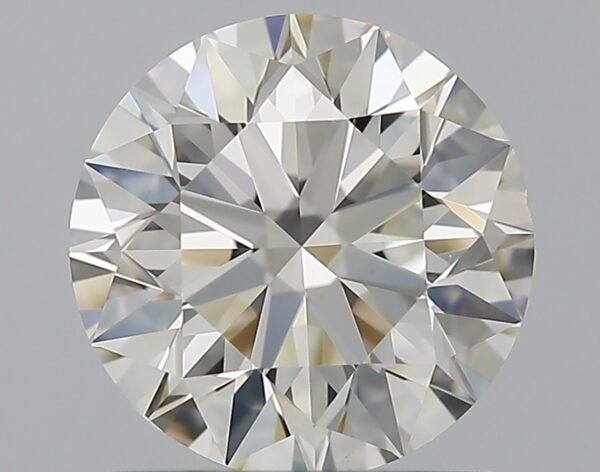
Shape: round
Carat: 1.2
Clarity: VS1
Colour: J
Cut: EX
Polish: EX
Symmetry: EX
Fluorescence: F
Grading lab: GIA
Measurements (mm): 6.73 x 6.76 x 4.23